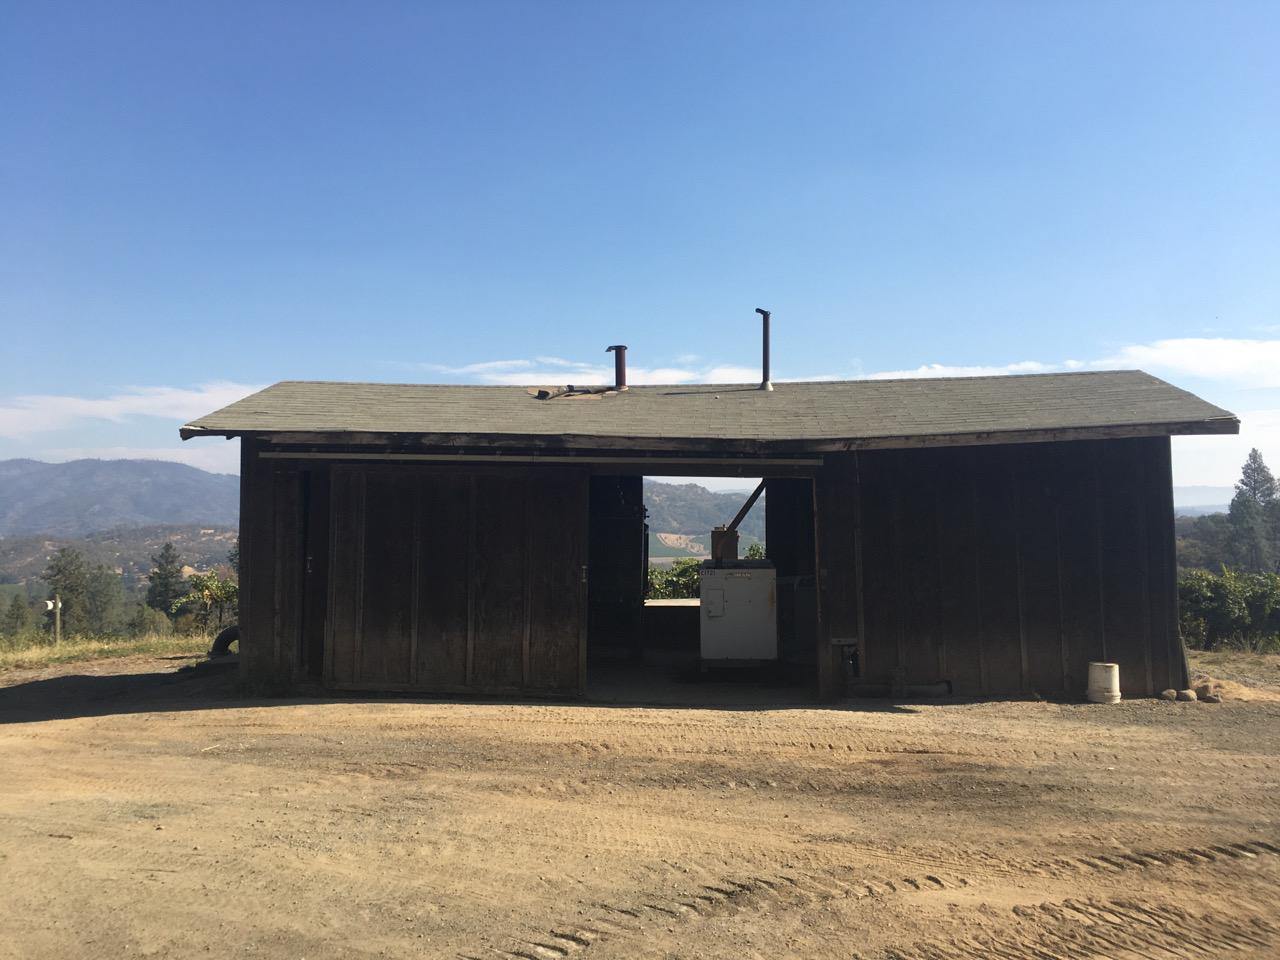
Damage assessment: no_damage